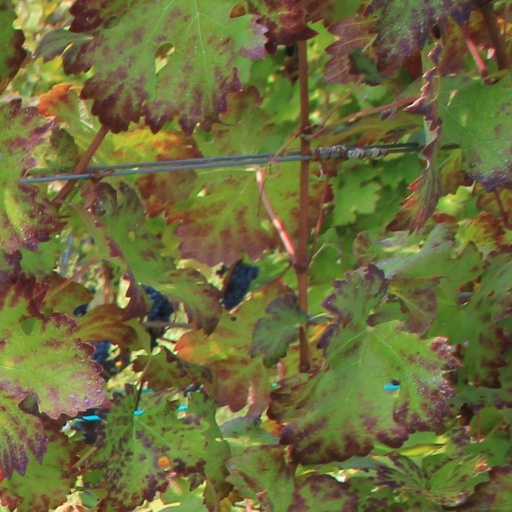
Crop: grape